GAA+

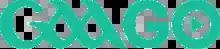
GAAGO logo

In 2014, the GAA announced that it was to set up a new IPTV service for an international market as part of their broadcast rights deal. The service was co-owned by RTÉ and was run by RTÉ Digital.